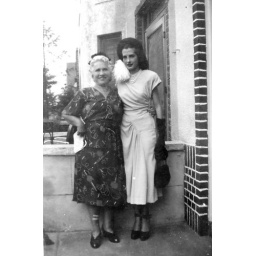
Taken in the Bronx, New York in 1949. Movie-star dress was designed and made by the girl wearing it.